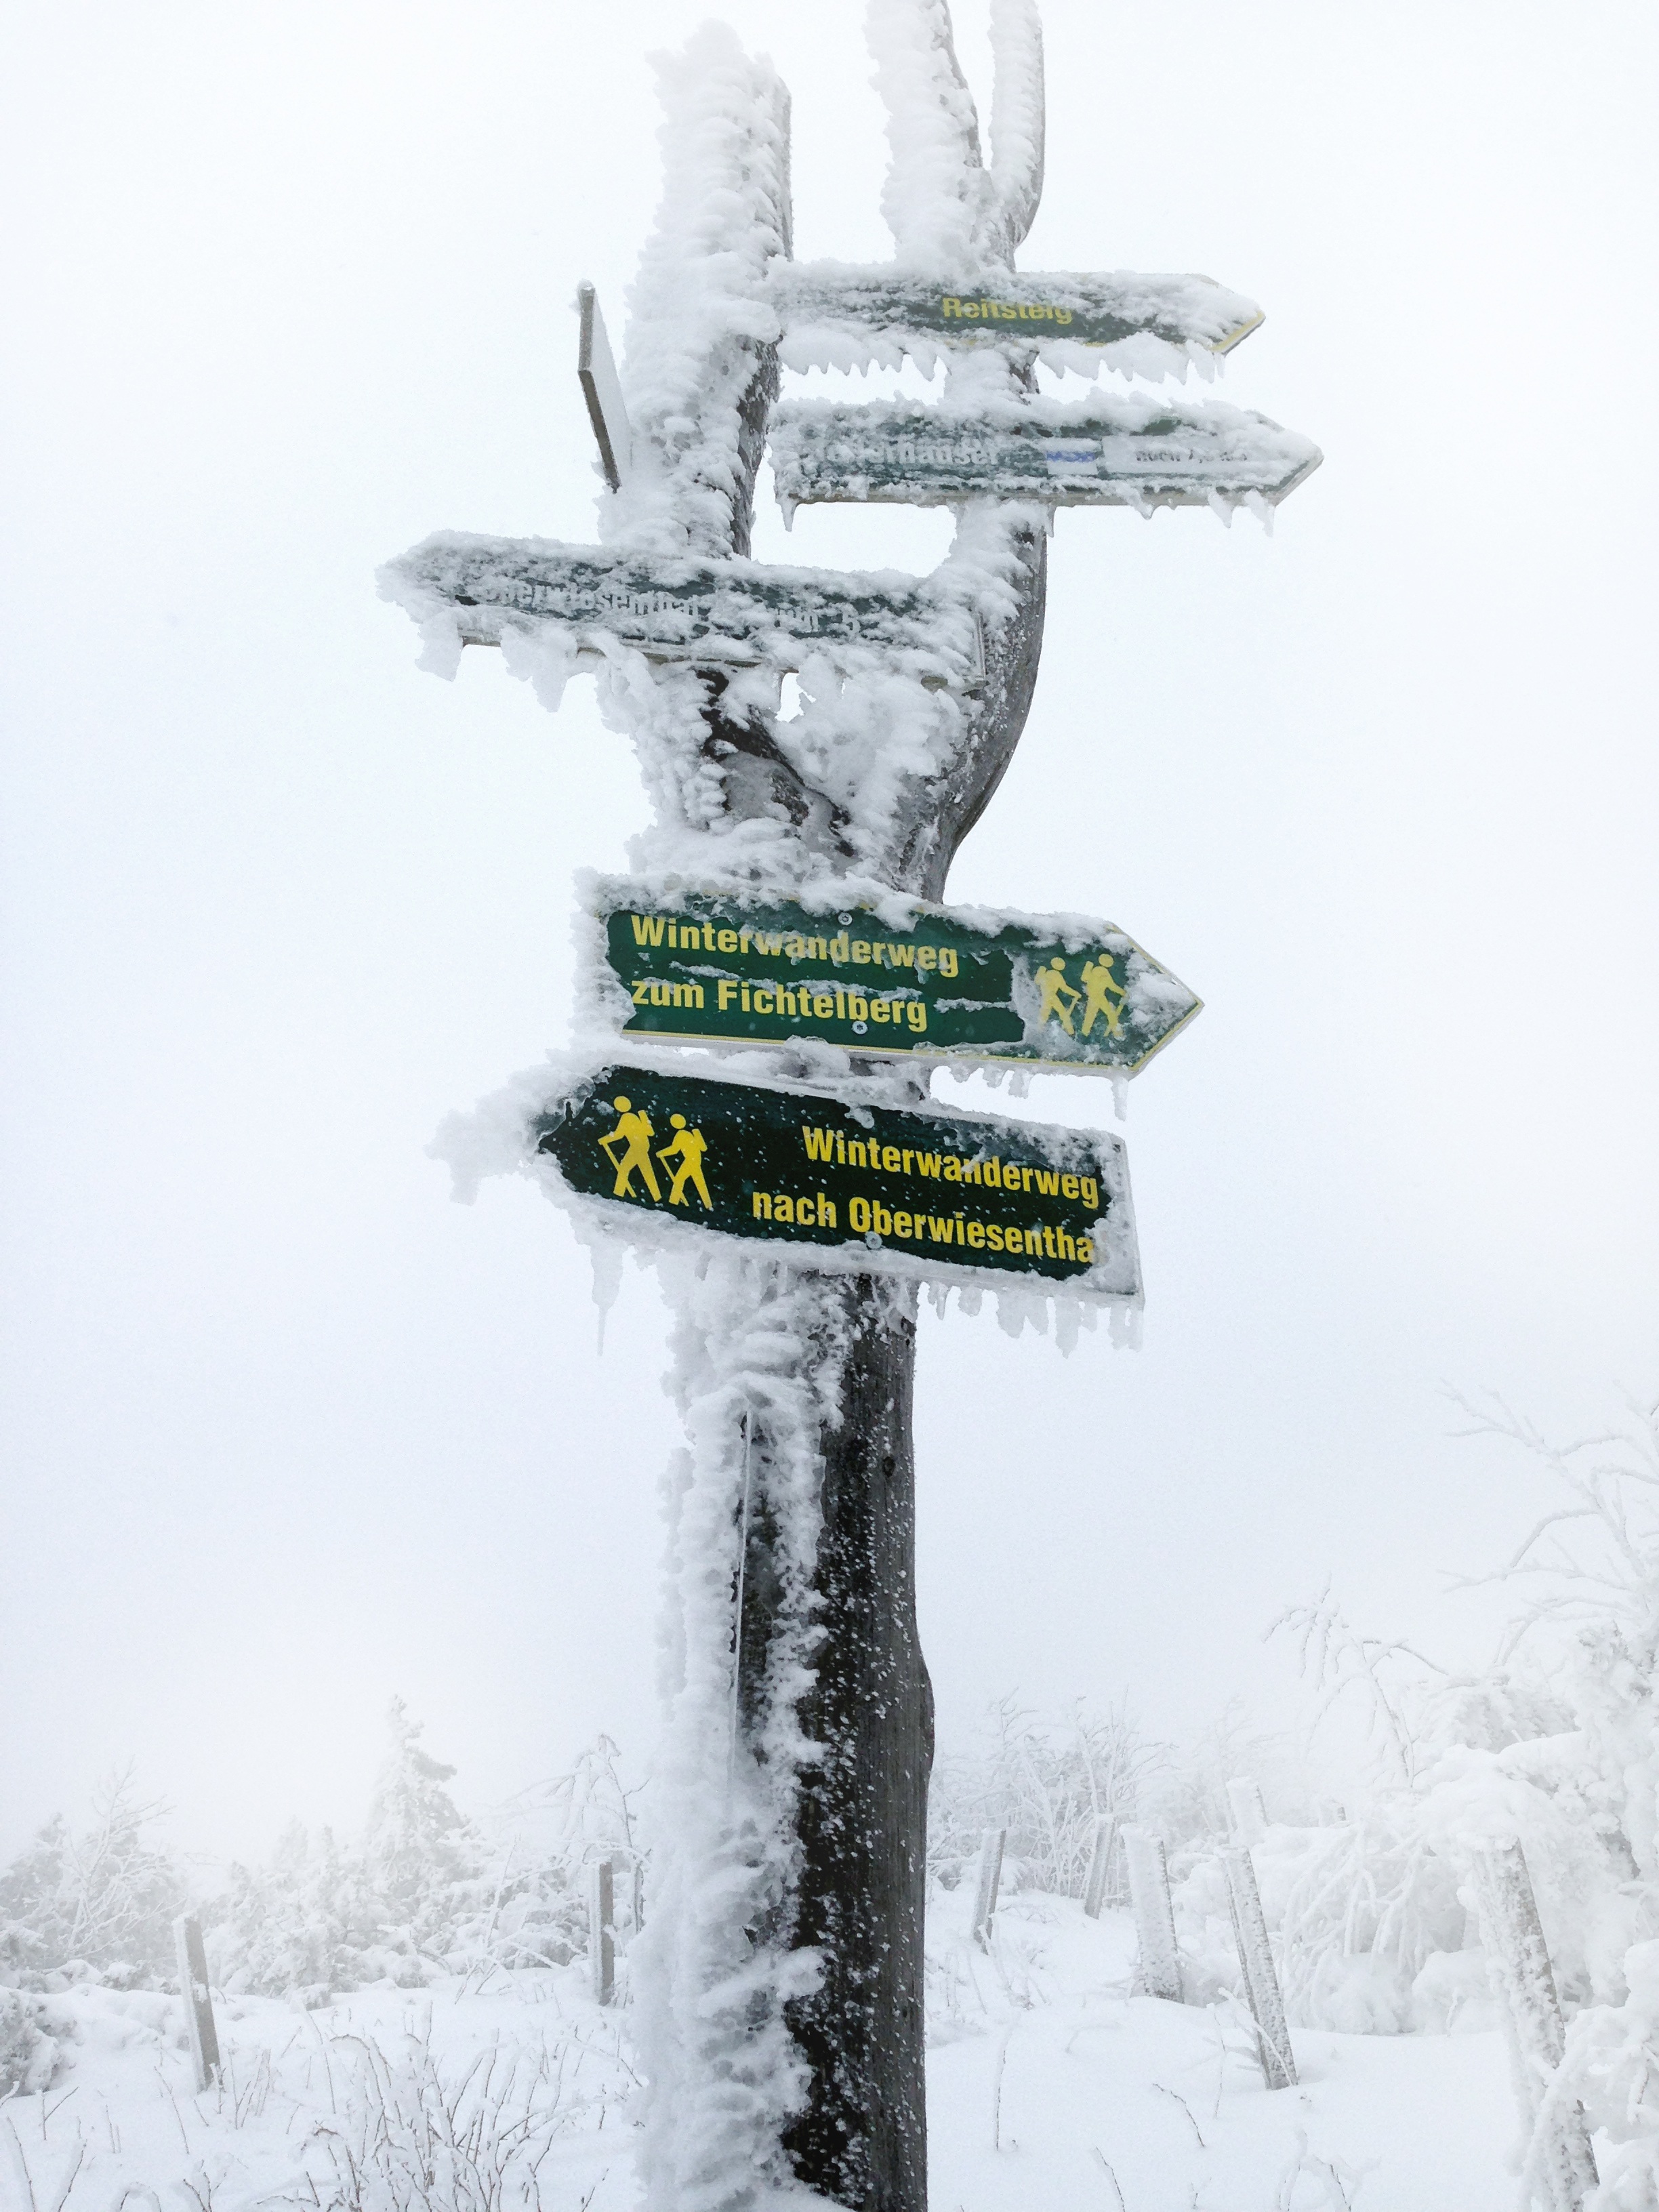
nature, forest, outdoor, snow, cold, winter, sport, scenic, weather, alpine, season, trees, departure, mountains, ski, shield, directory, away, wintry, freezing, backcountry skiiing